Jim Coombs

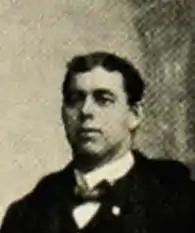
Coombs pictured in "The Prism 1901", Maine yearbook

James Parker Coombs (June 6, 1869 – February 22, 1935), also known as Big Jim or Daddy Jim was an American football player and coach and singer. He played football at Brown and coached at Maine before becoming a professional opera singer in Boston and New York City. He then performed as a member of Roxy's Gang on NBC's Blue Network.